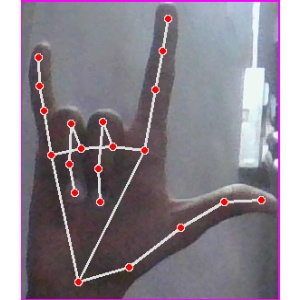
अक्षर: व